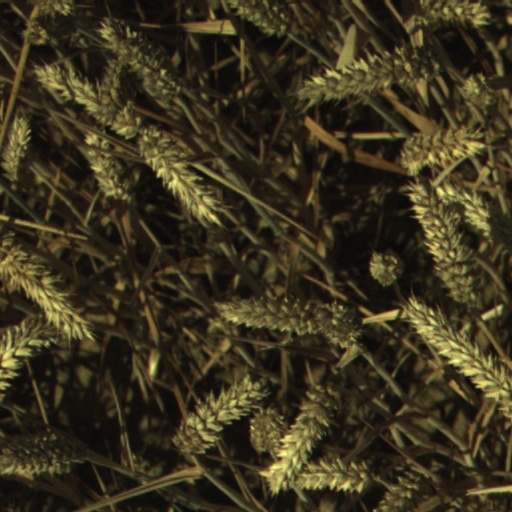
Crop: wheat